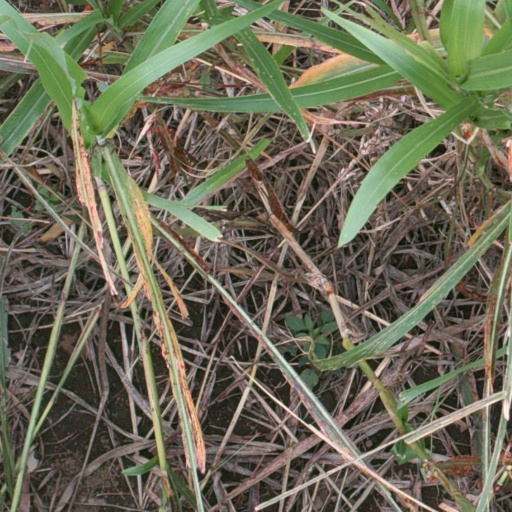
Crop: sorghum